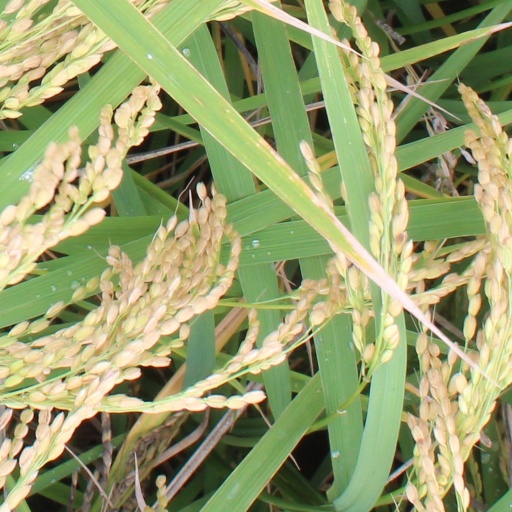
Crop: rice